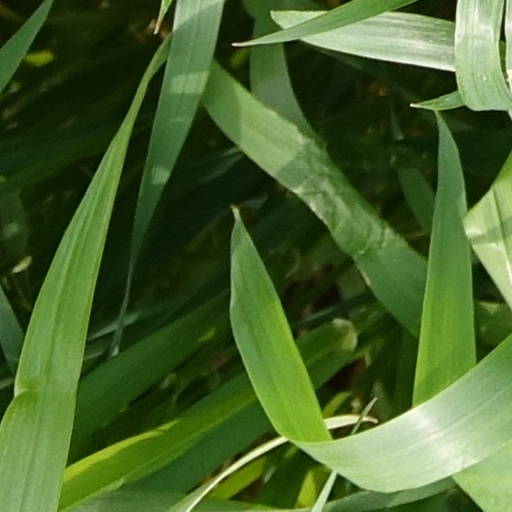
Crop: wheat